Shropshire

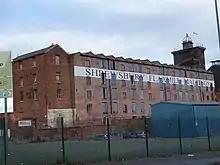
The Flaxmill-Maltings, under restoration

In 914, Æthelflæd, Lady of the Mercians, fortified Shrewsbury, along with two other fortresses, at "Scergeat" (a currently unknown location) and "Weardbyrig", Viking rides from the north traveling south were reaching Bridgnorth at this time (910CE). In the early tenth century, the relics of St Alkmund were translated to Whitchurch, this was also probably the work of Æthelflæd.